Robert Cary (died c. 1431)

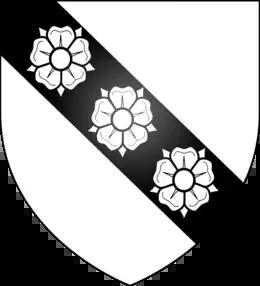
Arms of Cary: "Argent, on a bend sable three roses of the field". Said by Prince (died 1723) to be the arms of the Aragonois knight errant vanquished by Sir Robert Cary in combat at Smithfield "circa" 1413

Sir Robert Cary (died c. 1431) of Cockington, Devon, was twelve times Member of Parliament for Devon, in 1407, 1410, 1411, May 1413, April 1414, Mar. 1416, 1417, 1419, May 1421, 1422, 1425 and 1426. Much of his later life was devoted to regaining the many estates and other landholdings forfeited to the crown following his father's attainder in 1388. He was an esquire in the households of King Richard II (1377–1399) and of the latter's half-brother John Holland, 1st Duke of Exeter (c. 1352 – 1400).